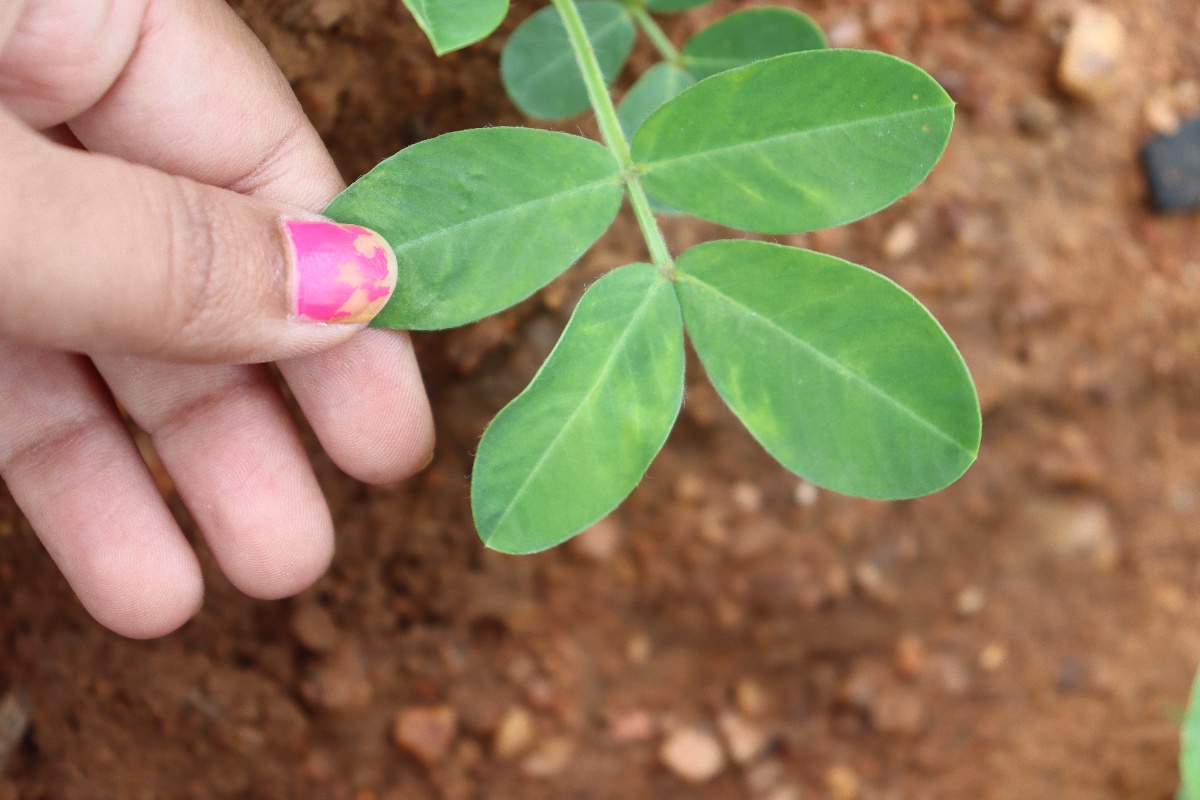
Label: healthy leaf